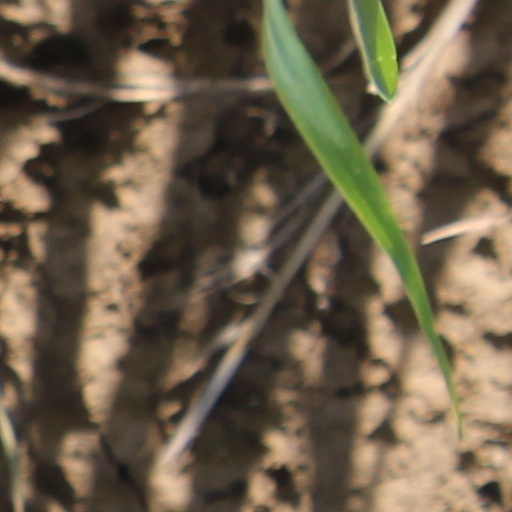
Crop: wheat